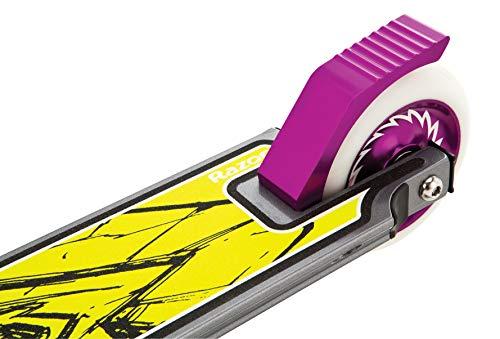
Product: Razor Pro El Dorado Kick Scooter
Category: Sports & Outdoors | Outdoor Recreation | Skates, Skateboards & Scooters | Scooters & Equipment | Scooters | Stunt Scooters
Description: Soft rubber grips and full deck grip tape.
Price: $64.99
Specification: Product Dimensions:         28 x 32 x 19.2 inches ; 8.65 pounds    |Shipping Weight: 11.6 pounds (View shipping rates and policies)|Domestic Shipping: Item can be shipped within U.S.|International Shipping: This item can be shipped to select countries outside of the U.S.  Learn More|Shipping Advisory: This item must be shipped separately from other items in your order.  Additional shipping charges will not apply.|ASIN: B00B1XEIXA|Item model number: 13018150|    #52    in Stunt Scooters